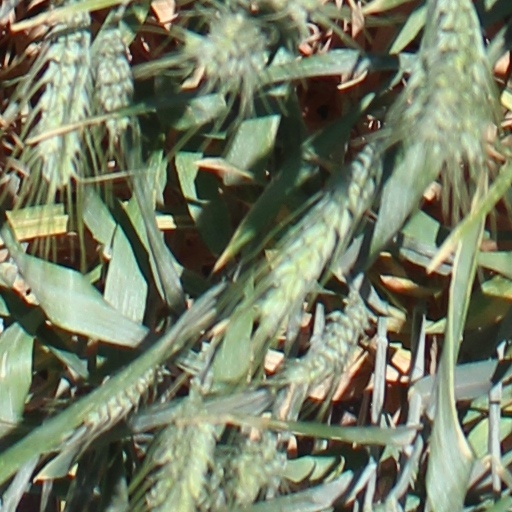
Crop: wheat